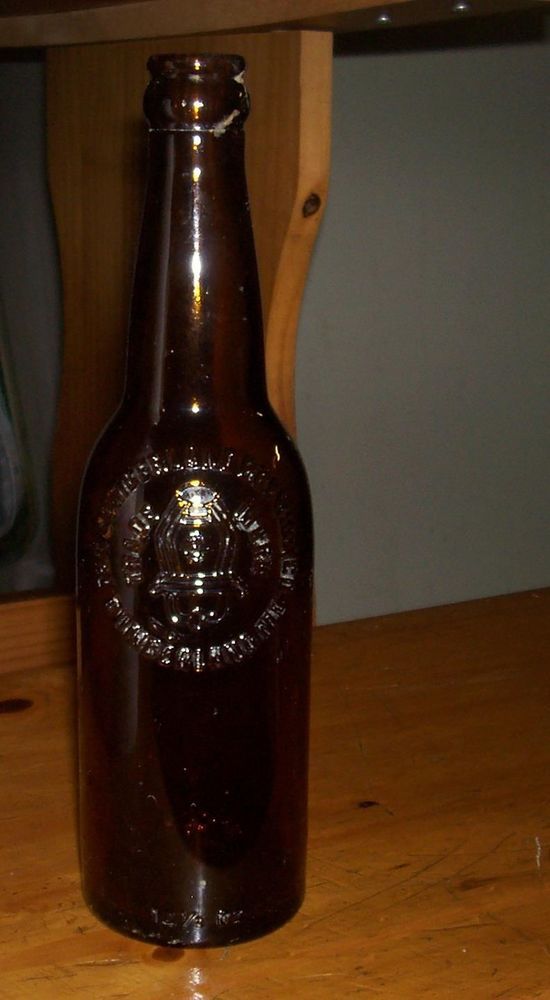
Waste category: glass